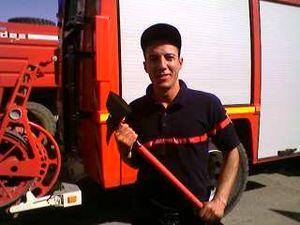
La protection civile, communément appelé « pompiers » décrit le service qui englobe tous les acteurs de la sécurité civile et de la lutte contre l'incendie. La protection civile est un service de secours dont le but est l'assistance et l'aide à la population.